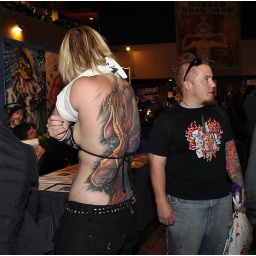
tall girl in street